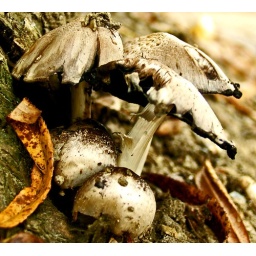
On a tree by the river lived a family of mushrooms - they all wore silly hats!